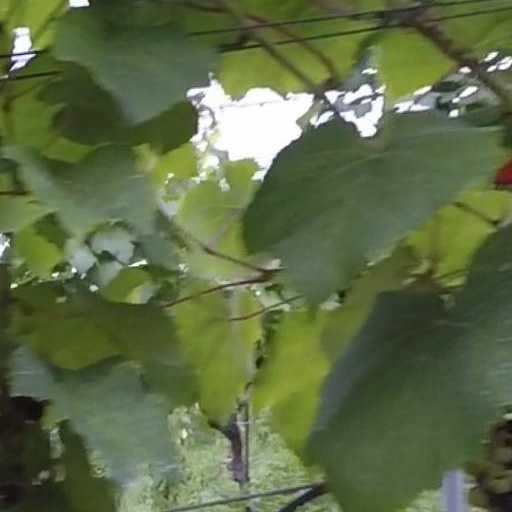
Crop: grape